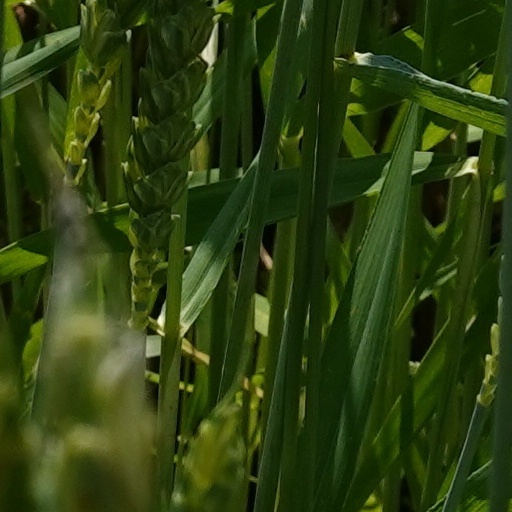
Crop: wheat